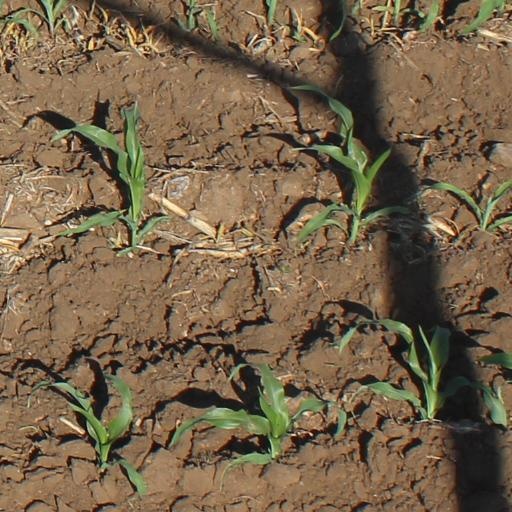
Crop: maize; corn